Hill Close Gardens, Warwick

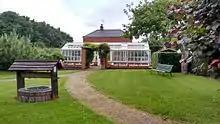
Well and greenhouse at Hill Close Gardens.

Hill Close Gardens is a group of 18 surviving Victorian detached gardens on a hillside in Warwick, Warwickshire, England. It is listed Grade II* in Historic England's Register of Parks and Gardens.